Central Marianas naval order of battle

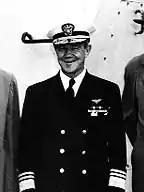
Gerald F. Bogan as a vice admiral

Vice Admiral Richmond Kelly Turner in amphibious command ship "Rocky Mount"